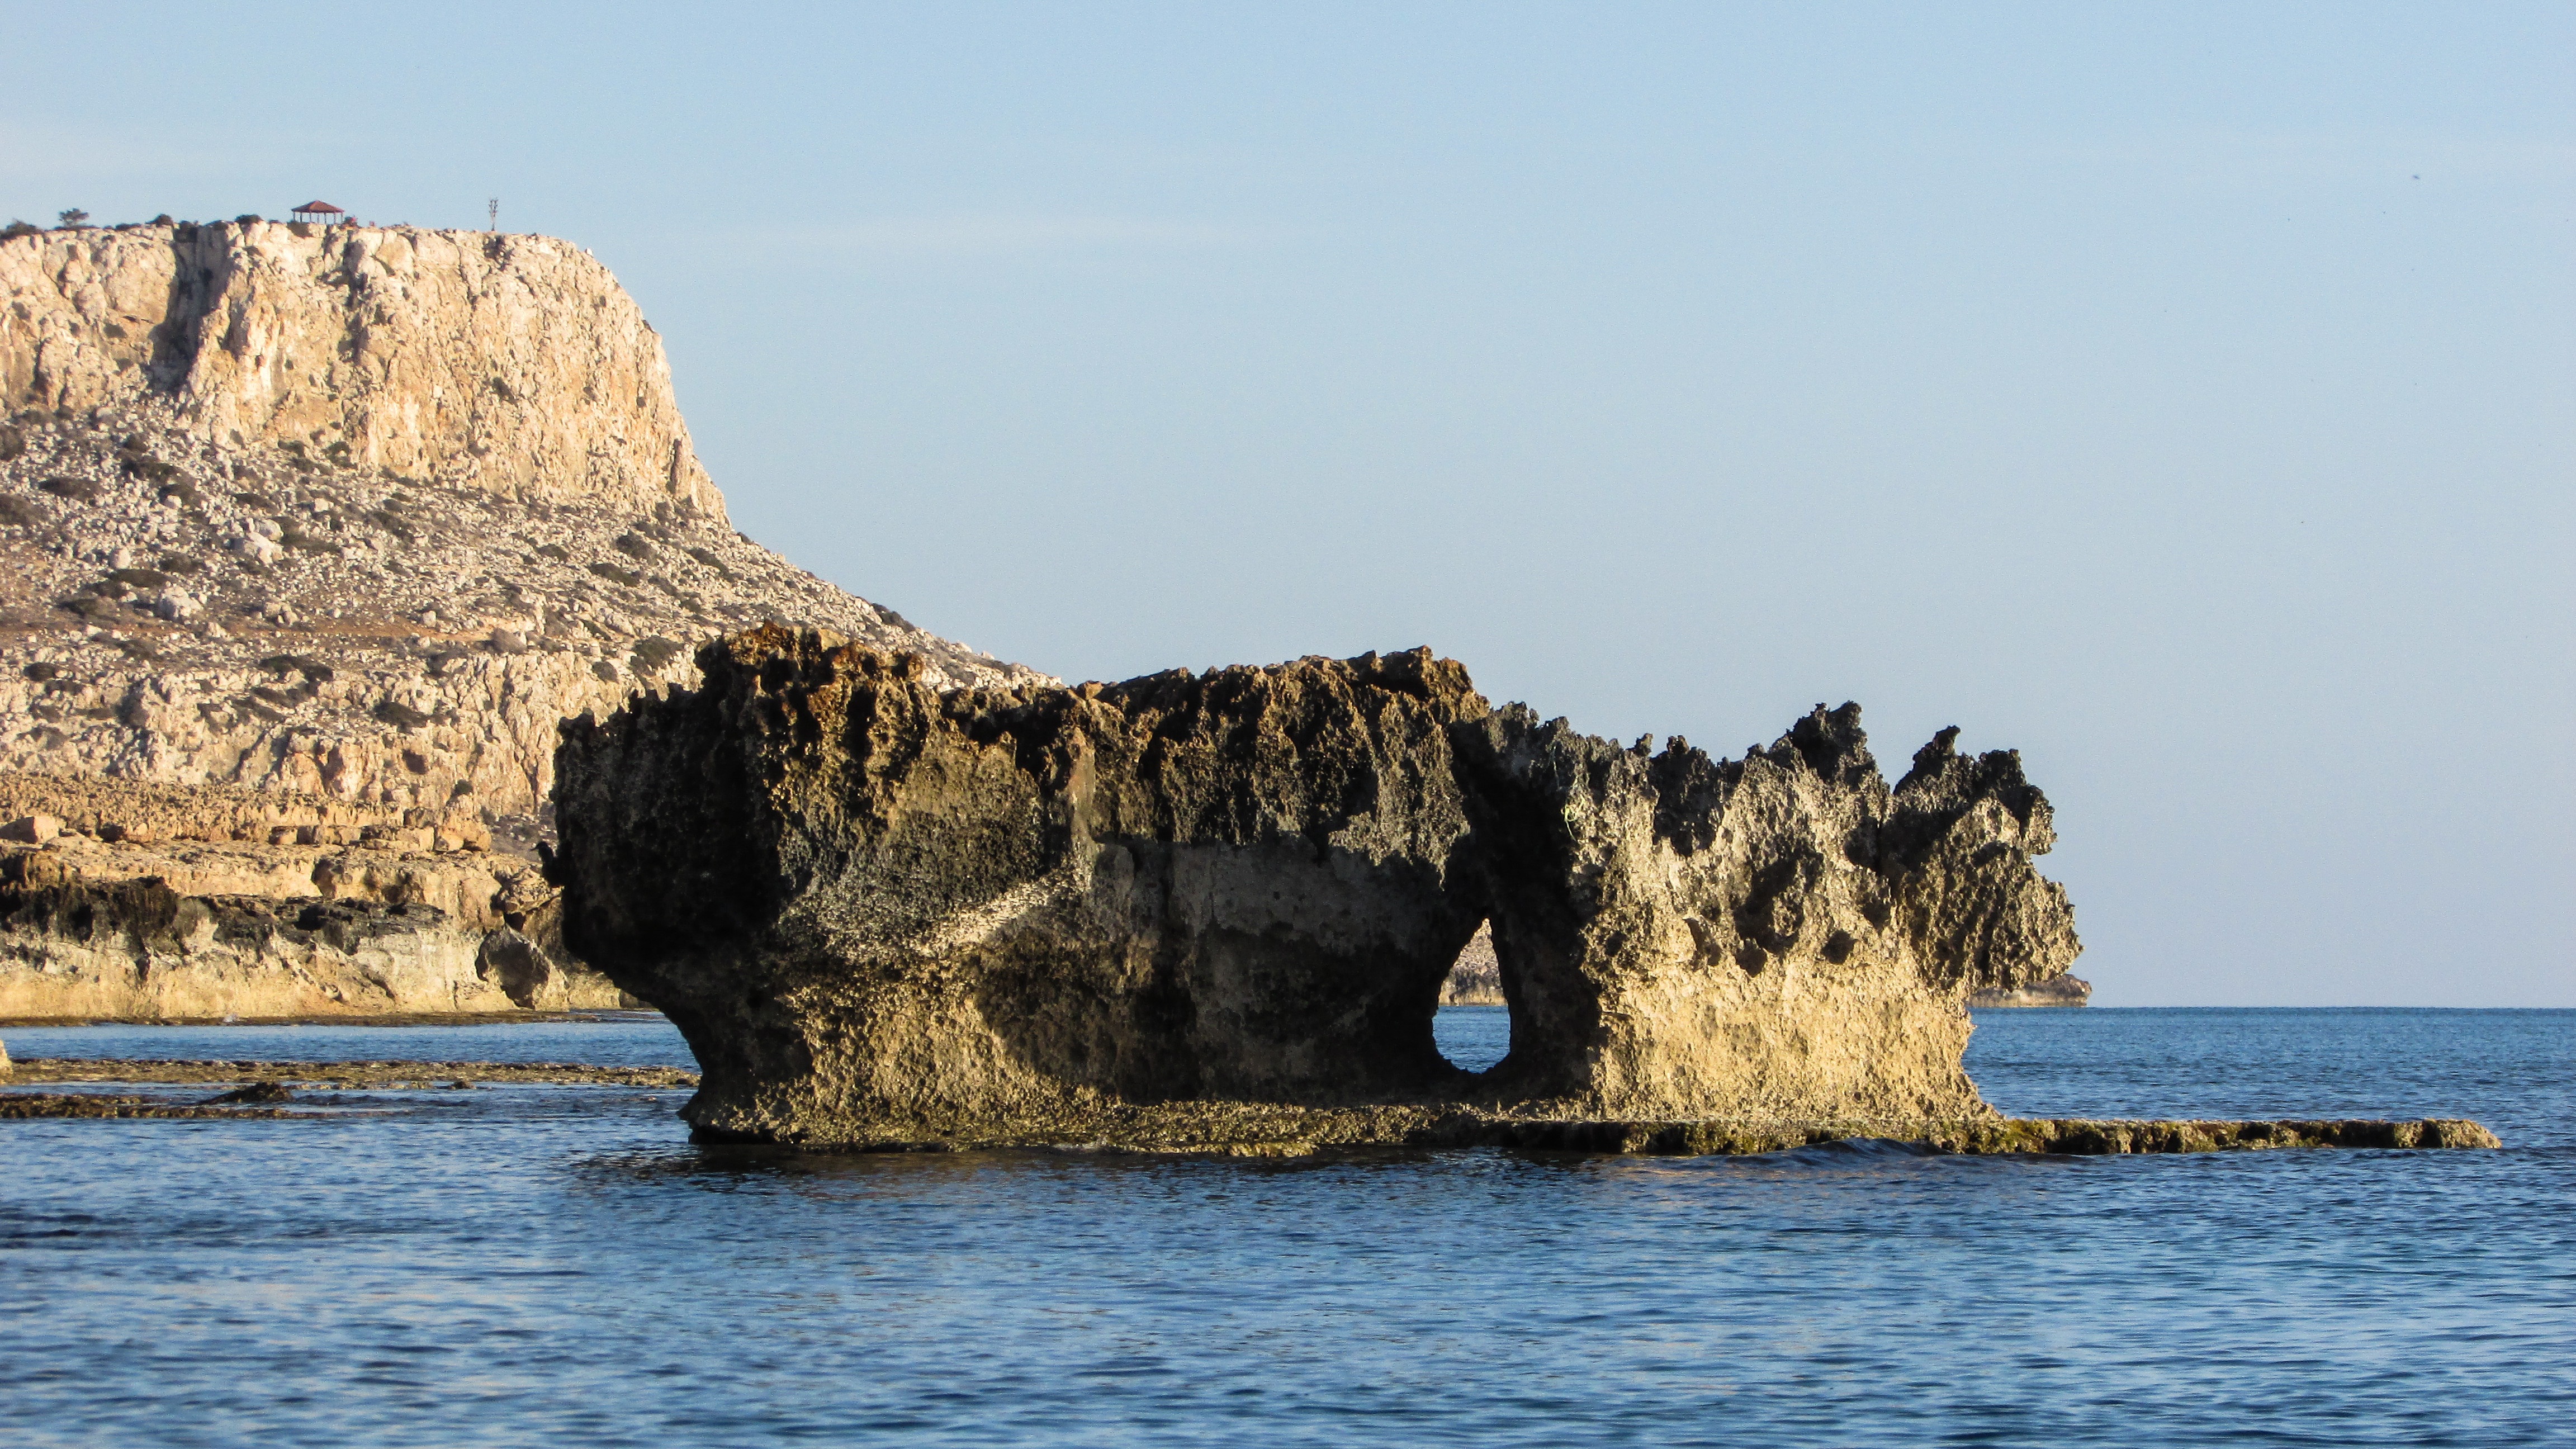
beach, landscape, sea, coast, water, rock, ocean, shore, wave, vacation, coastline, formation, cliff, tower, bay, island, stack, terrain, national park, cool image, geology, i, rocky coast, cavo greko, cyprus, cape, islet, landform